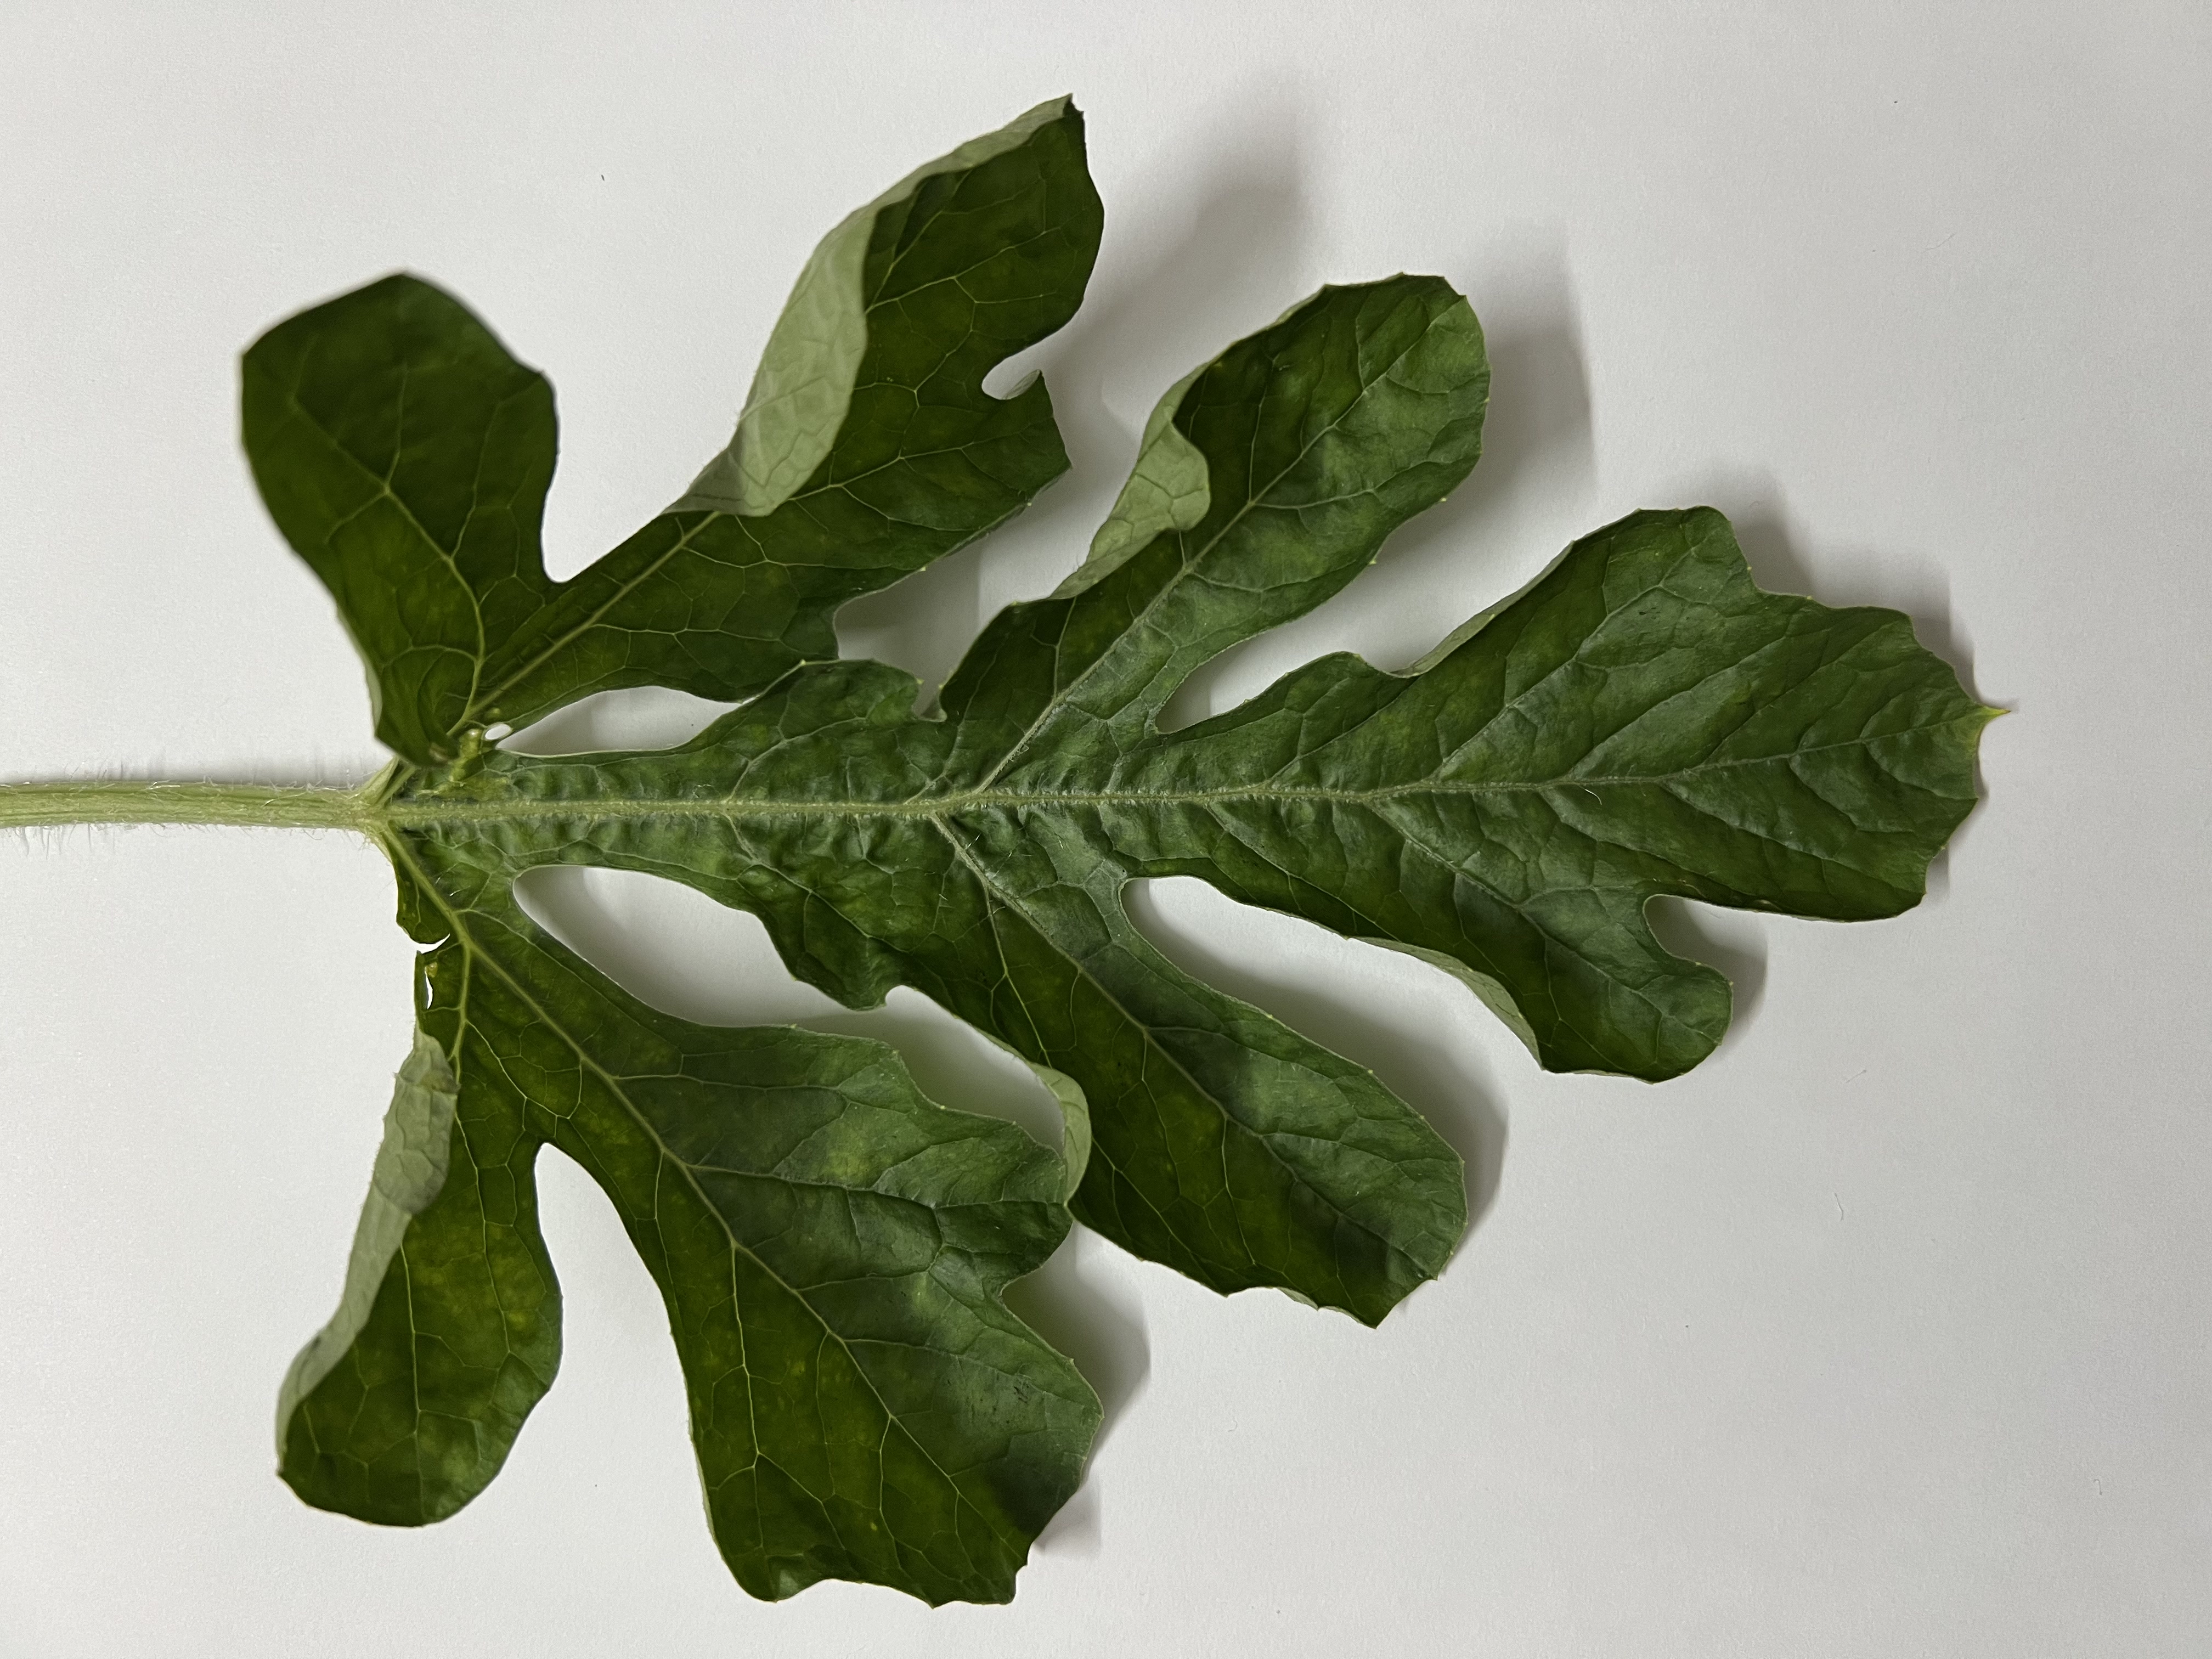
Label: Healthy